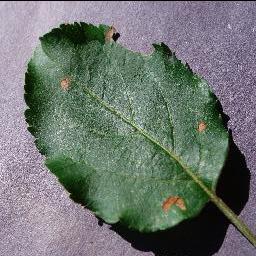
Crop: apple
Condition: black_rot